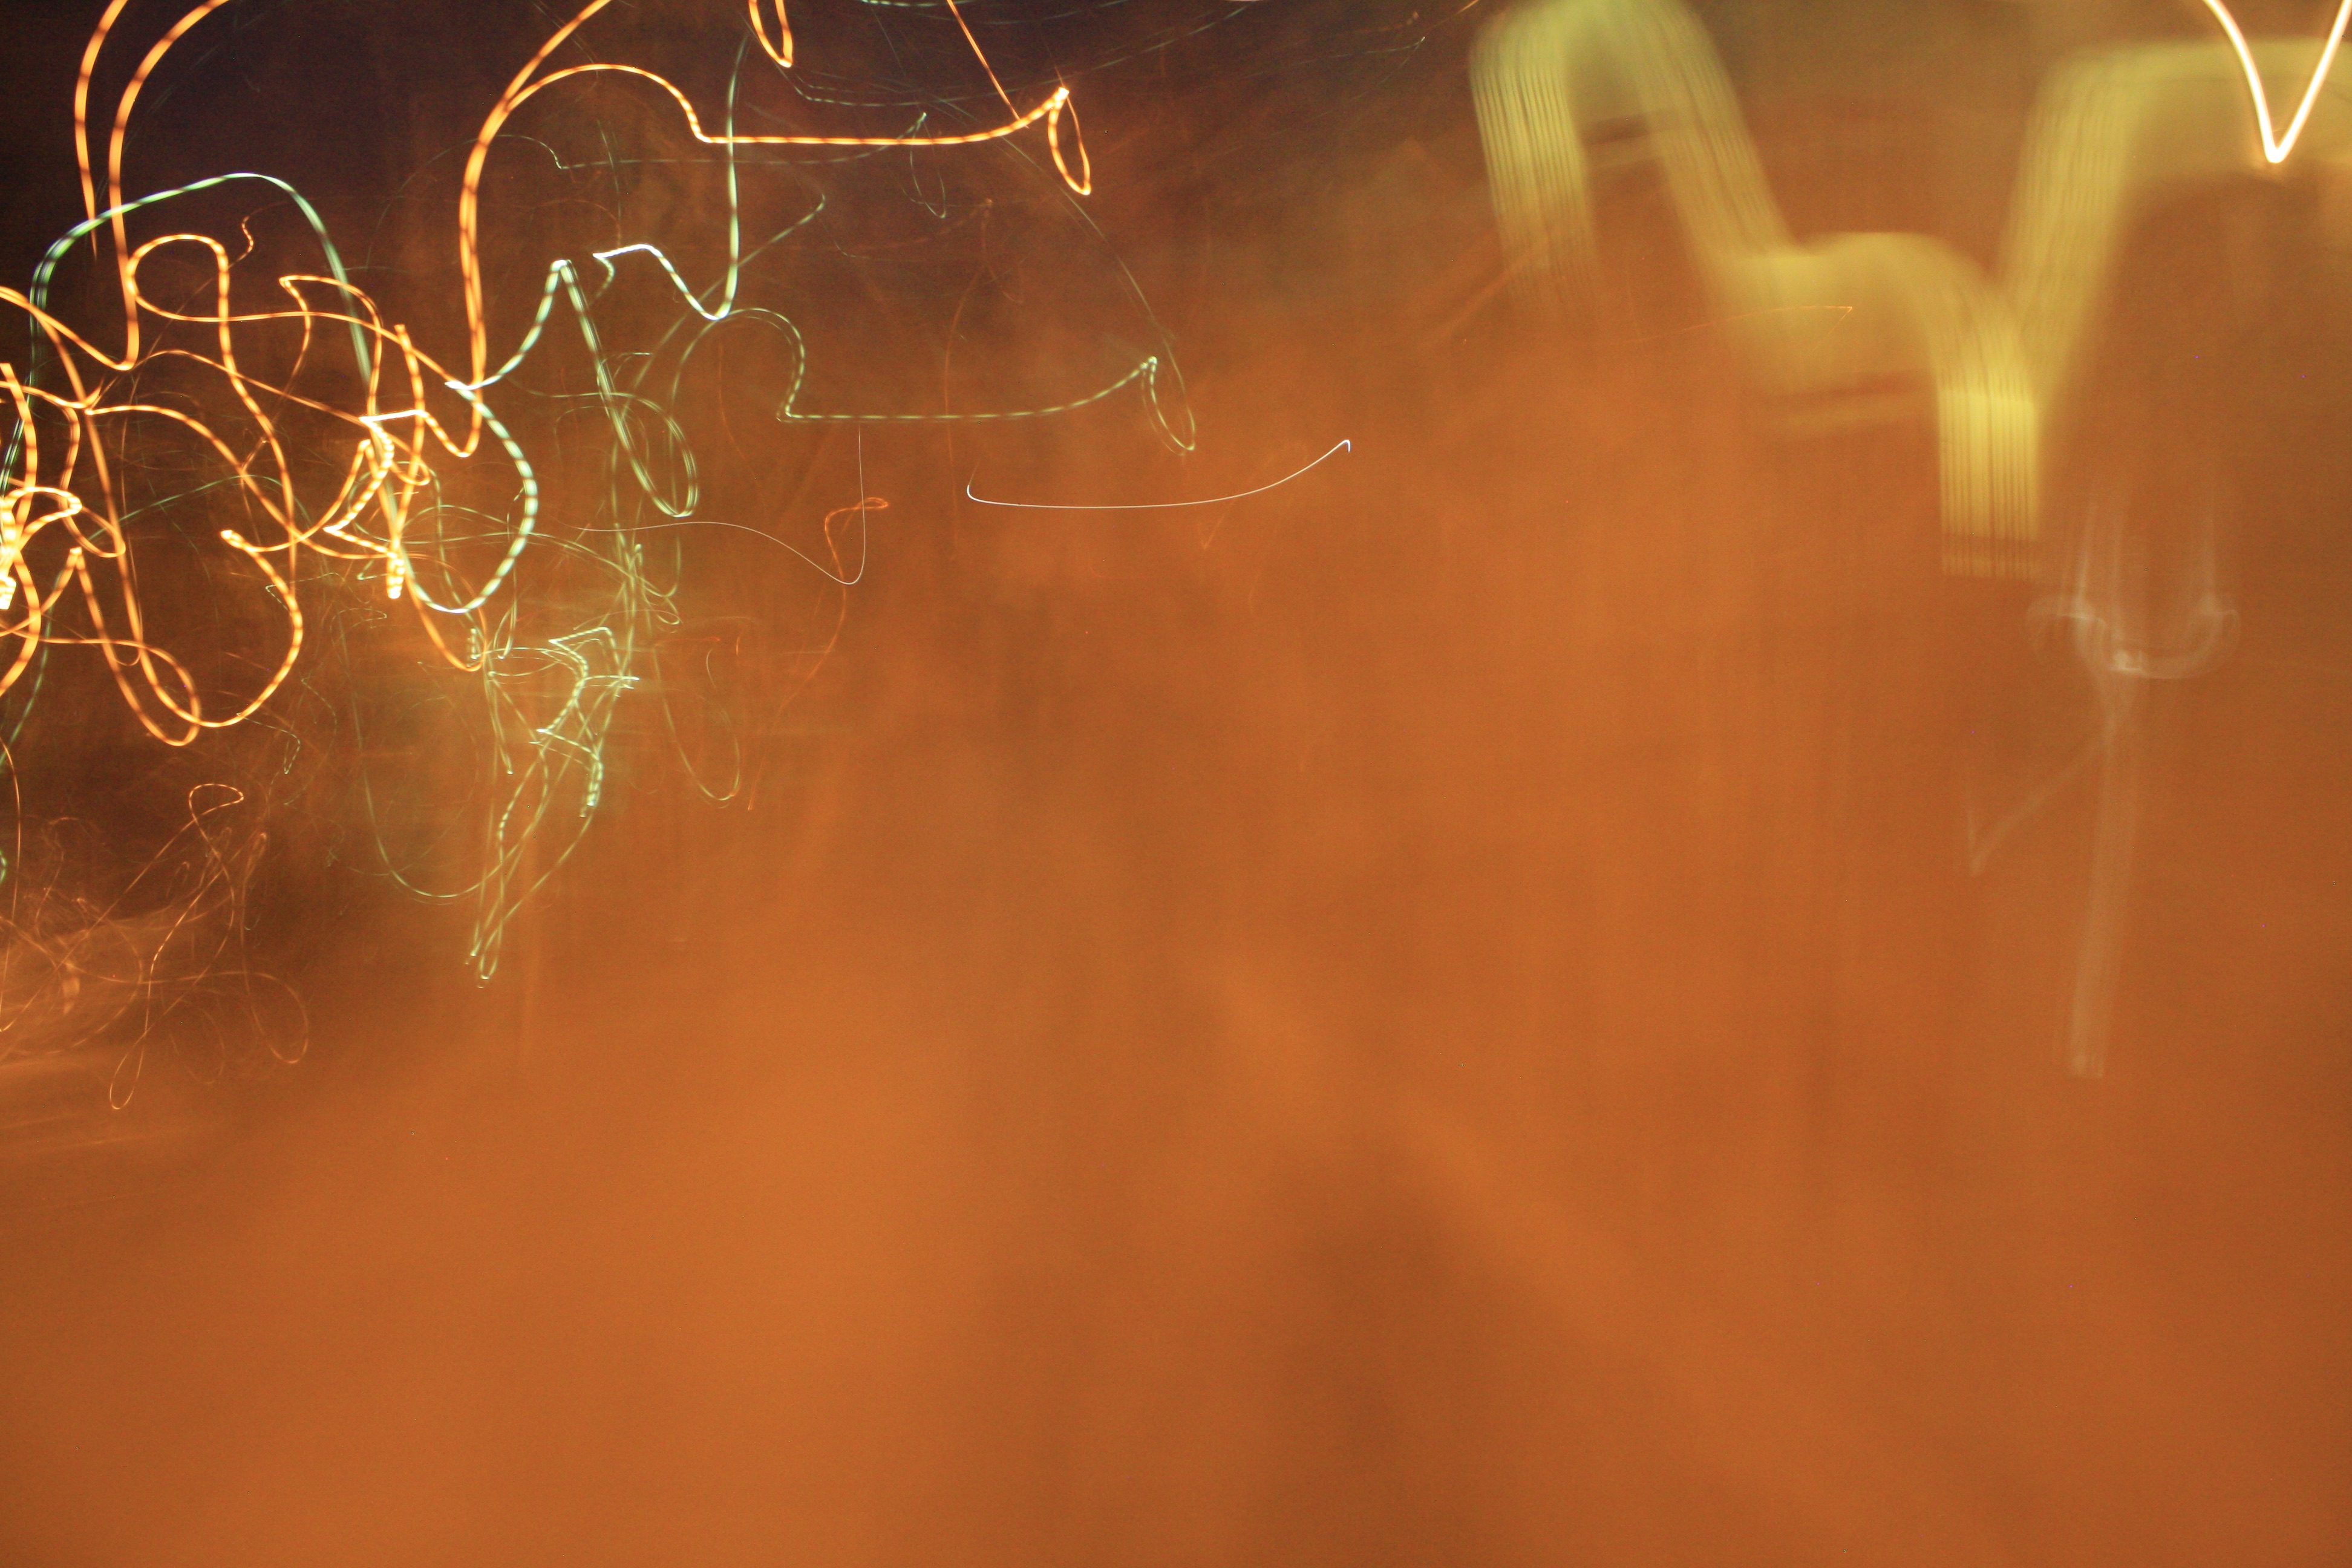
light, night, sunlight, reflection, flame, computer wallpaper